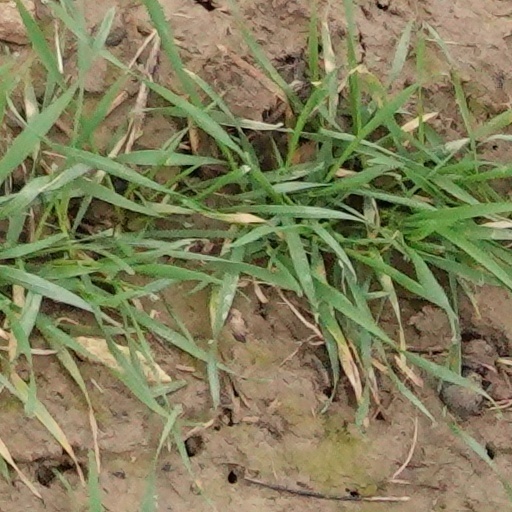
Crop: wheat